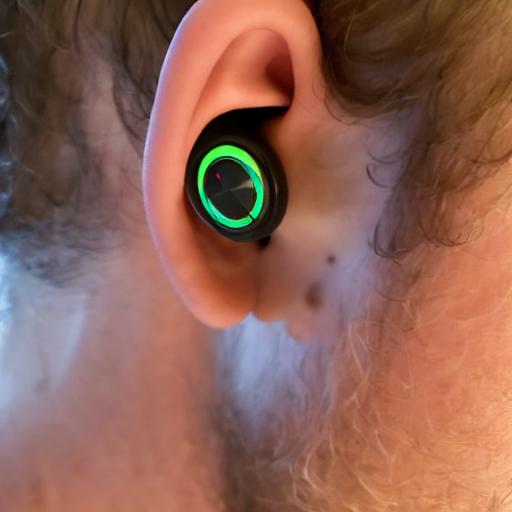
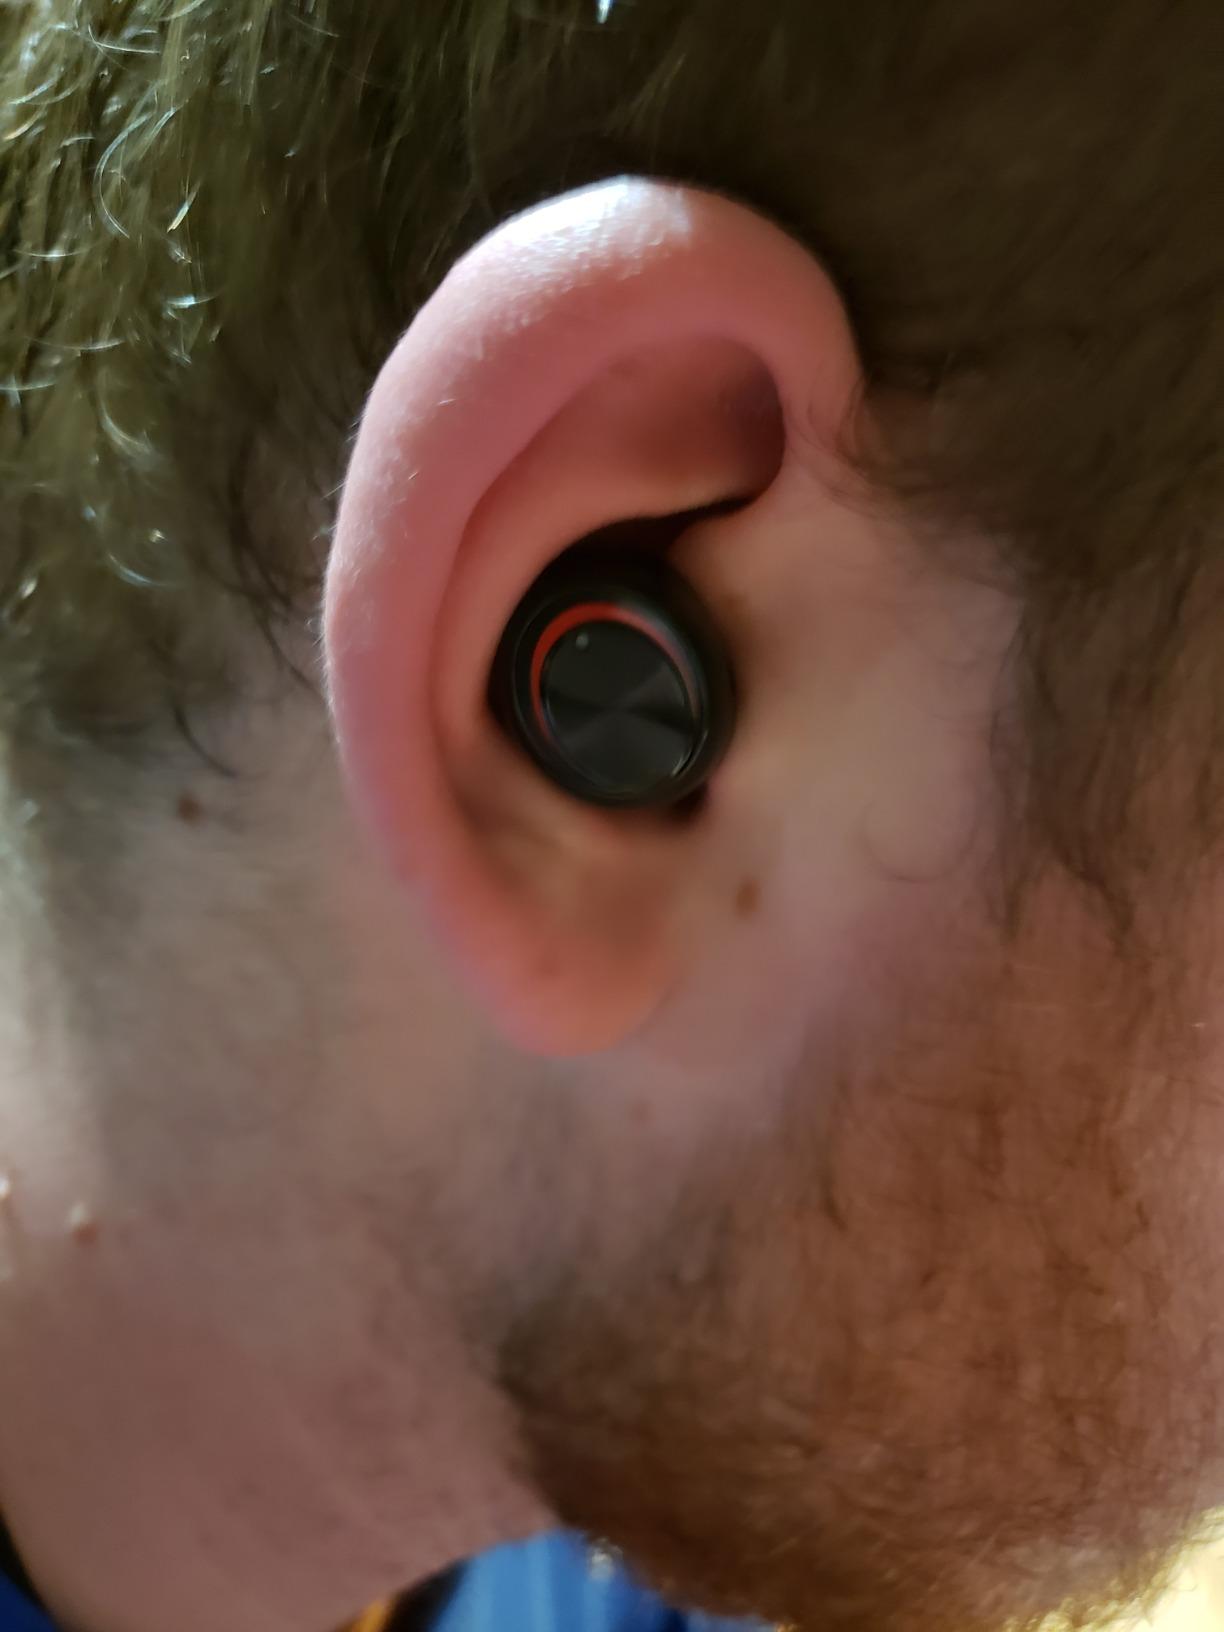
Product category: earbuds
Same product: no